Arturo Tolentino

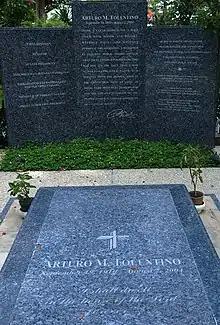
Tolentino's tomb at the Libingan ng mga Bayani.

Tolentino was already a noted scholar and trial lawyer when he was selected in 1948 by President Manuel Roxas to be the youngest member of the Code Committee that would draft the first and only Civil Code of the Philippines, which was completed in late 1949 and took effect in 1950. Tolentino was first elected as representative for Manila's 3rd district in 1949; he was the first representative of the district following its establishment that year through the revised Manila city charter. He was re-elected in 1953. Shortly after his re-election, Tolentino was given the position of majority floor leader, which he held until his entry to the Senate four years later and one which, though less glamorous than that of speaker, he preferred and enjoyed.